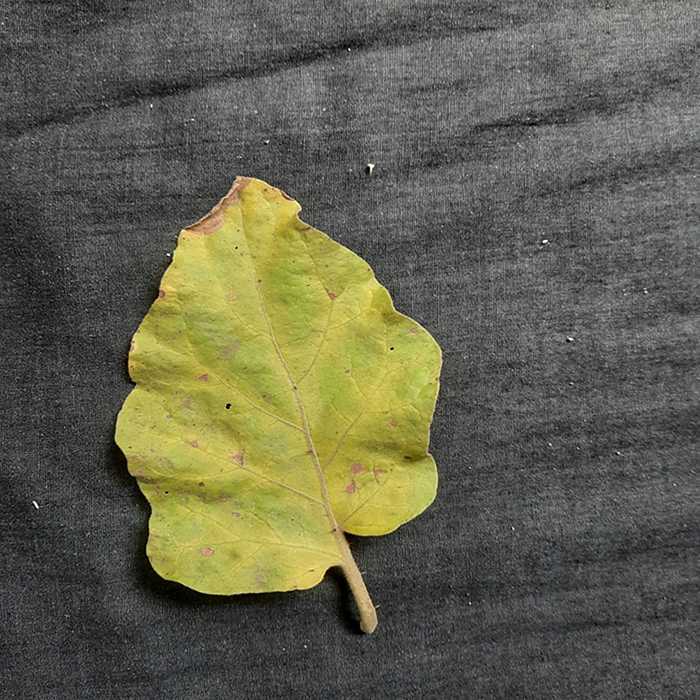
Plant: Eggplant
Label: Eggplant verticillium wilt